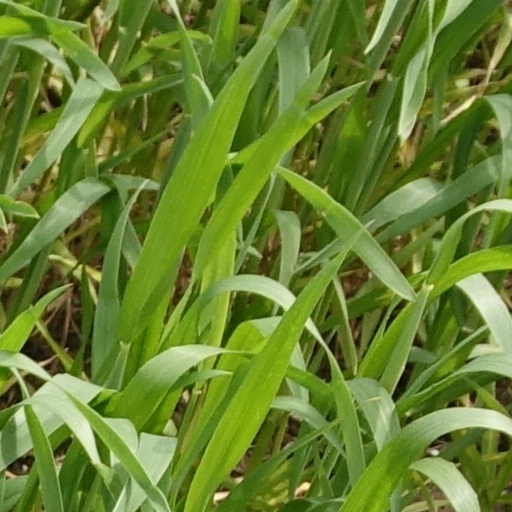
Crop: wheat